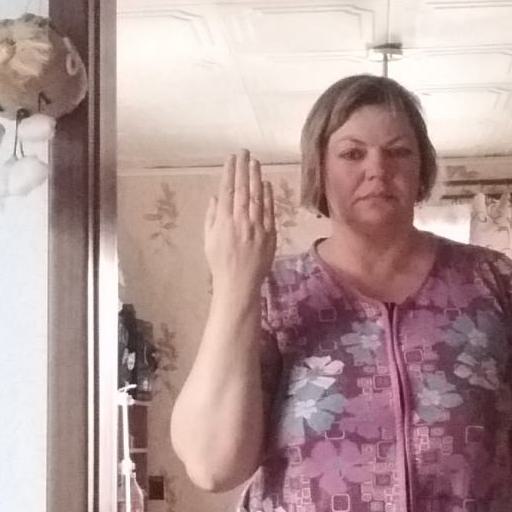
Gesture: stop_inverted